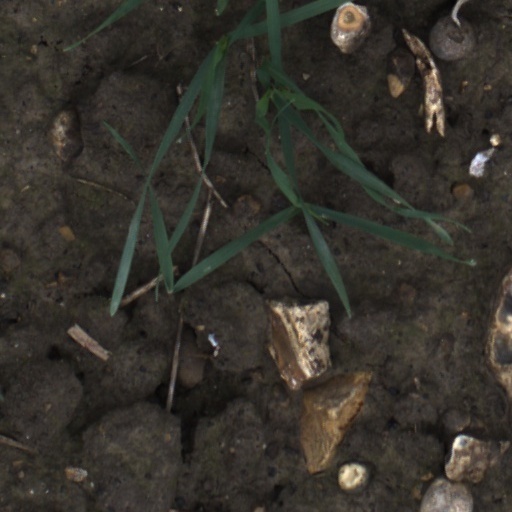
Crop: wheat